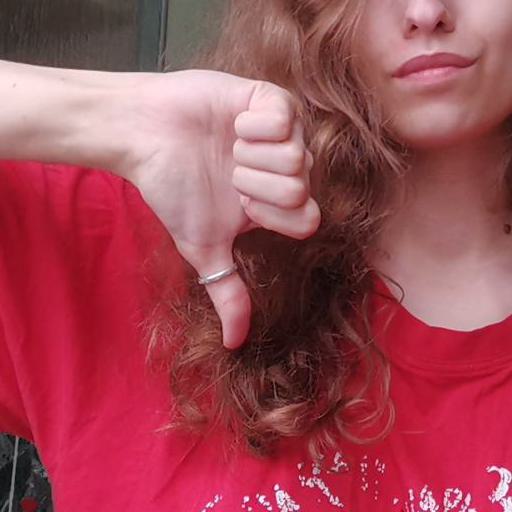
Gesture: dislike